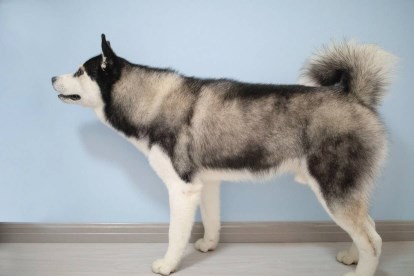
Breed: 1160-n000003-Siberian_husky